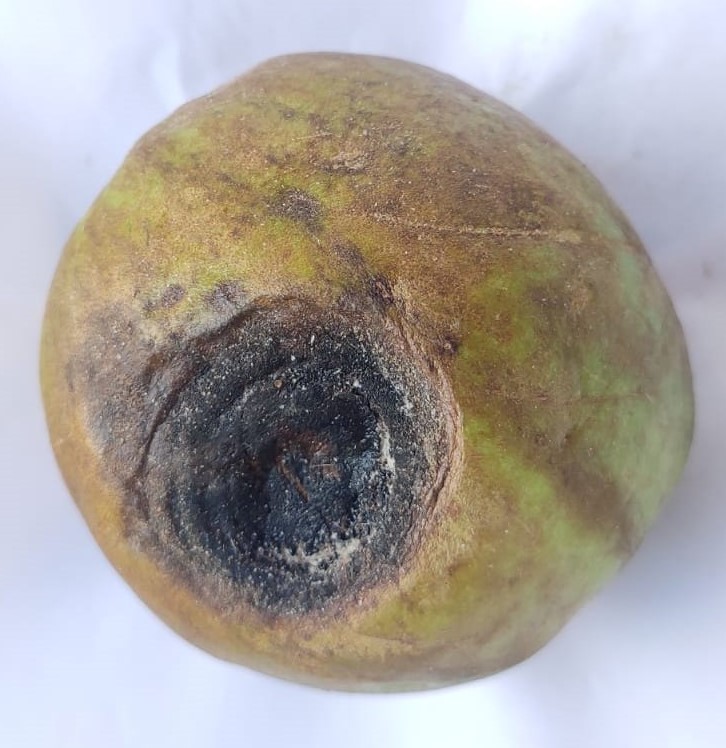
Fruit: guava
Condition: rotten